Va tacito e nascosto

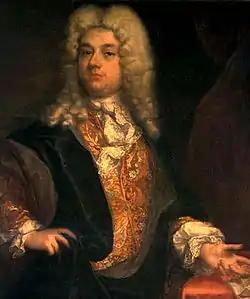
Senesino, the first singer of the aria, c. 1720

"Va tacito e nascosto" (Italian; translation, "Silently and stealthily") is an aria written for alto castrato voice in act 1 of George Frideric Handel's opera "Giulio Cesare in Egitto", composed in 1724 to a libretto by Nicola Francesco Haym. Sung by the character Julius Caesar, it features extensive solos for natural horn.